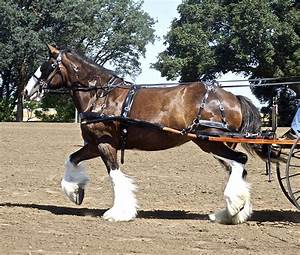
Label: cavallo